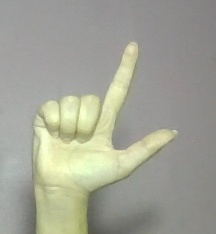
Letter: laam